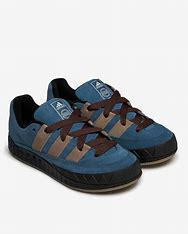
Brand: Adidas
Model: Adimatic